Ellsworth Historic District

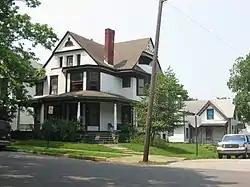
Sixth and New York in Lafayette, June 2011

Ellsworth Historic District, also known as Ellsworth Addition, is a national historic district located at Lafayette, Tippecanoe County, Indiana. The district encompasses 144 contributing buildings, 1 contributing site, and 4 contributing structures in a predominantly residential section of Lafayette. It developed between about 1844 and 1936 and includes representative examples of Italianate, Second Empire, Queen Anne, and Bungalow / American Craftsman style architecture. Located in the district are the separately listed Falley Home, Moses Fowler House, and Temple Israel. Other notable buildings include the Second Presbyterian Church (1894–1895), Alexander House (c. 1880), Ball Brothers House (c. 1845), Falley Townhouse (c. 1892), Home Block (c. 1870), Annie Fowler House (c. 1870), and Duplex Townhouse (c. 1890).